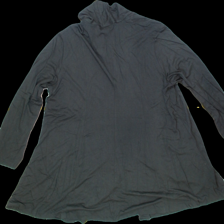
View: back
Type: Cardigan
Category: Ladies
Brand: Not Applicable
Colors: Black
Material: 100%viscose
Pattern: Plain
Cut: Long
Size: 40
Season: All
Trend: No trend
Stains: No
Damage: 0
Price range: 50-100
Recommended usage: Reuse